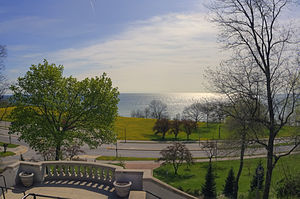
Lake Park (Milwaukee)
Udsigt over Lake Park
Lake Park, som ligger på Lake Michigan i Milwaukee, Wisconsin, er en bypark, der dækker 559.000 km². Parken ligger nord for Milwaukee Art Museum. Lake Park er tegnet af Frederick Law Olmsted, der også designede Central Park i New York City sammen med mange andre.